HaYonim Cave

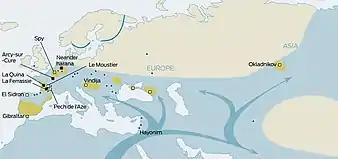
Expansion of early modern humans from Africa, through Hayonim.

HaYonim Cave is a cave located in a limestone bluff about 250 meters above modern sea level, in the Upper Galilee, Israel.